Hell's Half Acre (1954 film)

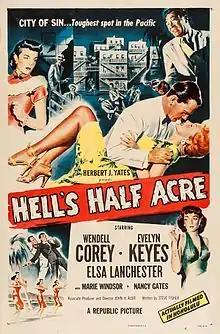
Theatrical release poster

Hell's Half Acre is a 1954 American film noir black and white crime film directed by John H. Auer starring Wendell Corey, Evelyn Keyes and Elsa Lanchester. It was produced and distributed by Republic Pictures.